Carmen Marton

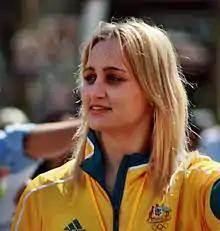

Carmen Marton (born 30 June 1986) is an Australian taekwondo athlete. She is Australia's first ever world taekwondo champion.